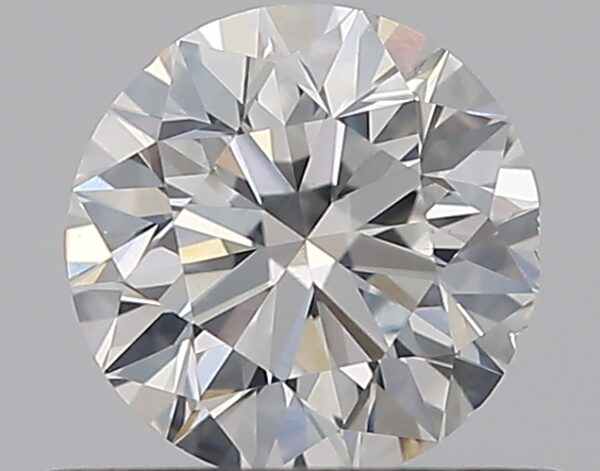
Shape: round
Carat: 0.5
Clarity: SI1
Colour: E
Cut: EX
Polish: EX
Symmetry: VG
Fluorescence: N
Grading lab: GIA
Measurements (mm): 5 x 5.06 x 3.18